Anolis oculatus

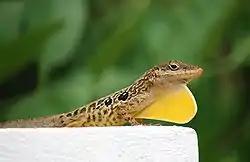
A male Dominican anole extends its throat fan (dewlap). North Caribbean ecotype. Coulibistrie, Dominica.

The Dominican anole is medium-sized for anoles, with a maximum snout-vent-length (SVL) in males of depending on the population (with larger sizes correlating with higher altitudes), and tails of at least equal length; females are smaller in all populations. Adult males have a tail crest and a prominent, extensible throat fan that is often a bright yellow or orange. The throat fan is only rudimentary in females, and less brightly colored. Some may have bright blue eyes. Dominican anoles are capable of slight color change, but not as much as some other anoles.